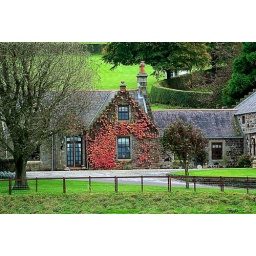
Spotted off a back road around Symington, Ayrshire - the red flowers caught my eye.